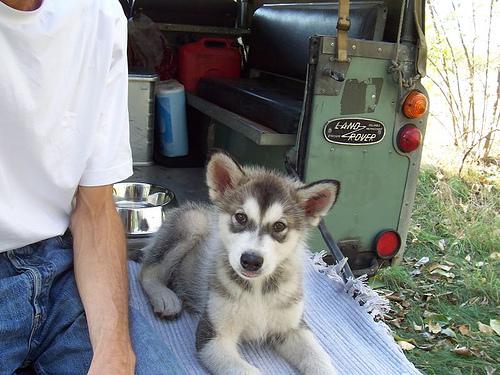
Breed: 1324-n000004-malamute